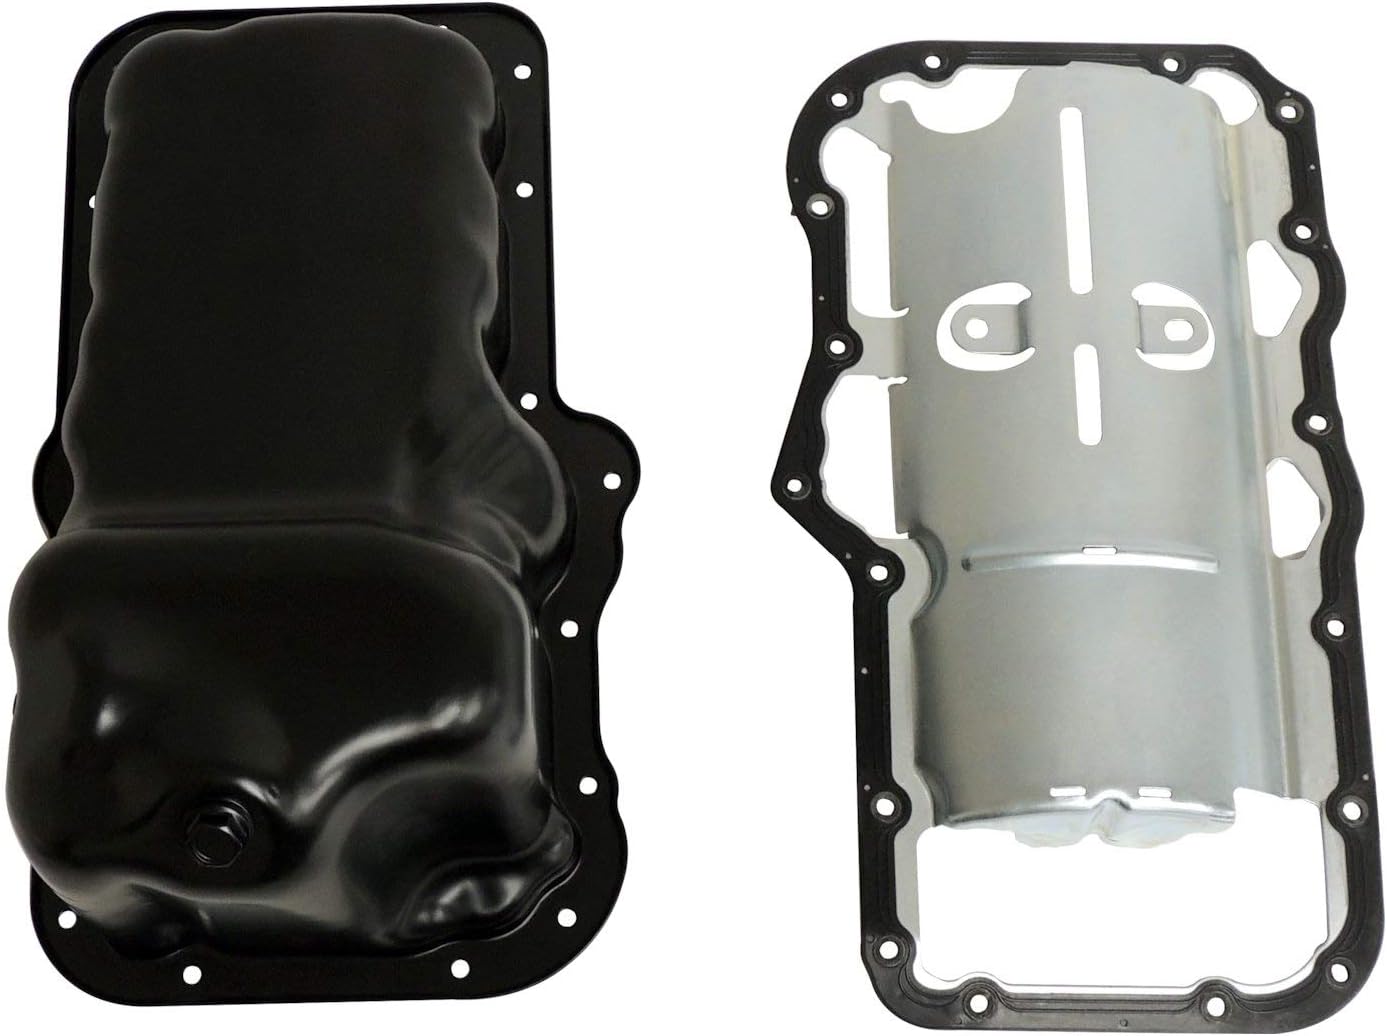
Crown Engine Oil Pan Kit
Category: Automotive
Crown Engine Oil Pan Kit
Features: Make: Jeep Dodge Ram | : 12 Month | High quality construction. | Color: Black | Construction: Steel